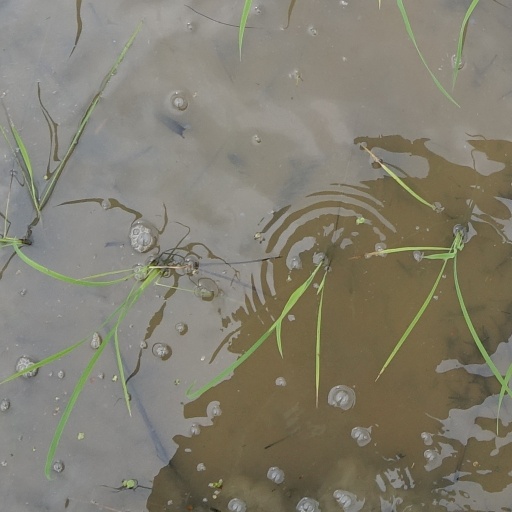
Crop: rice